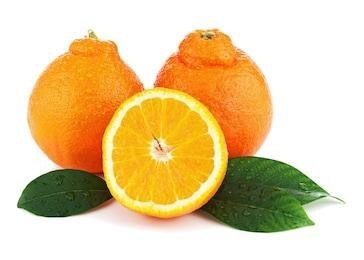
Label: mandarine